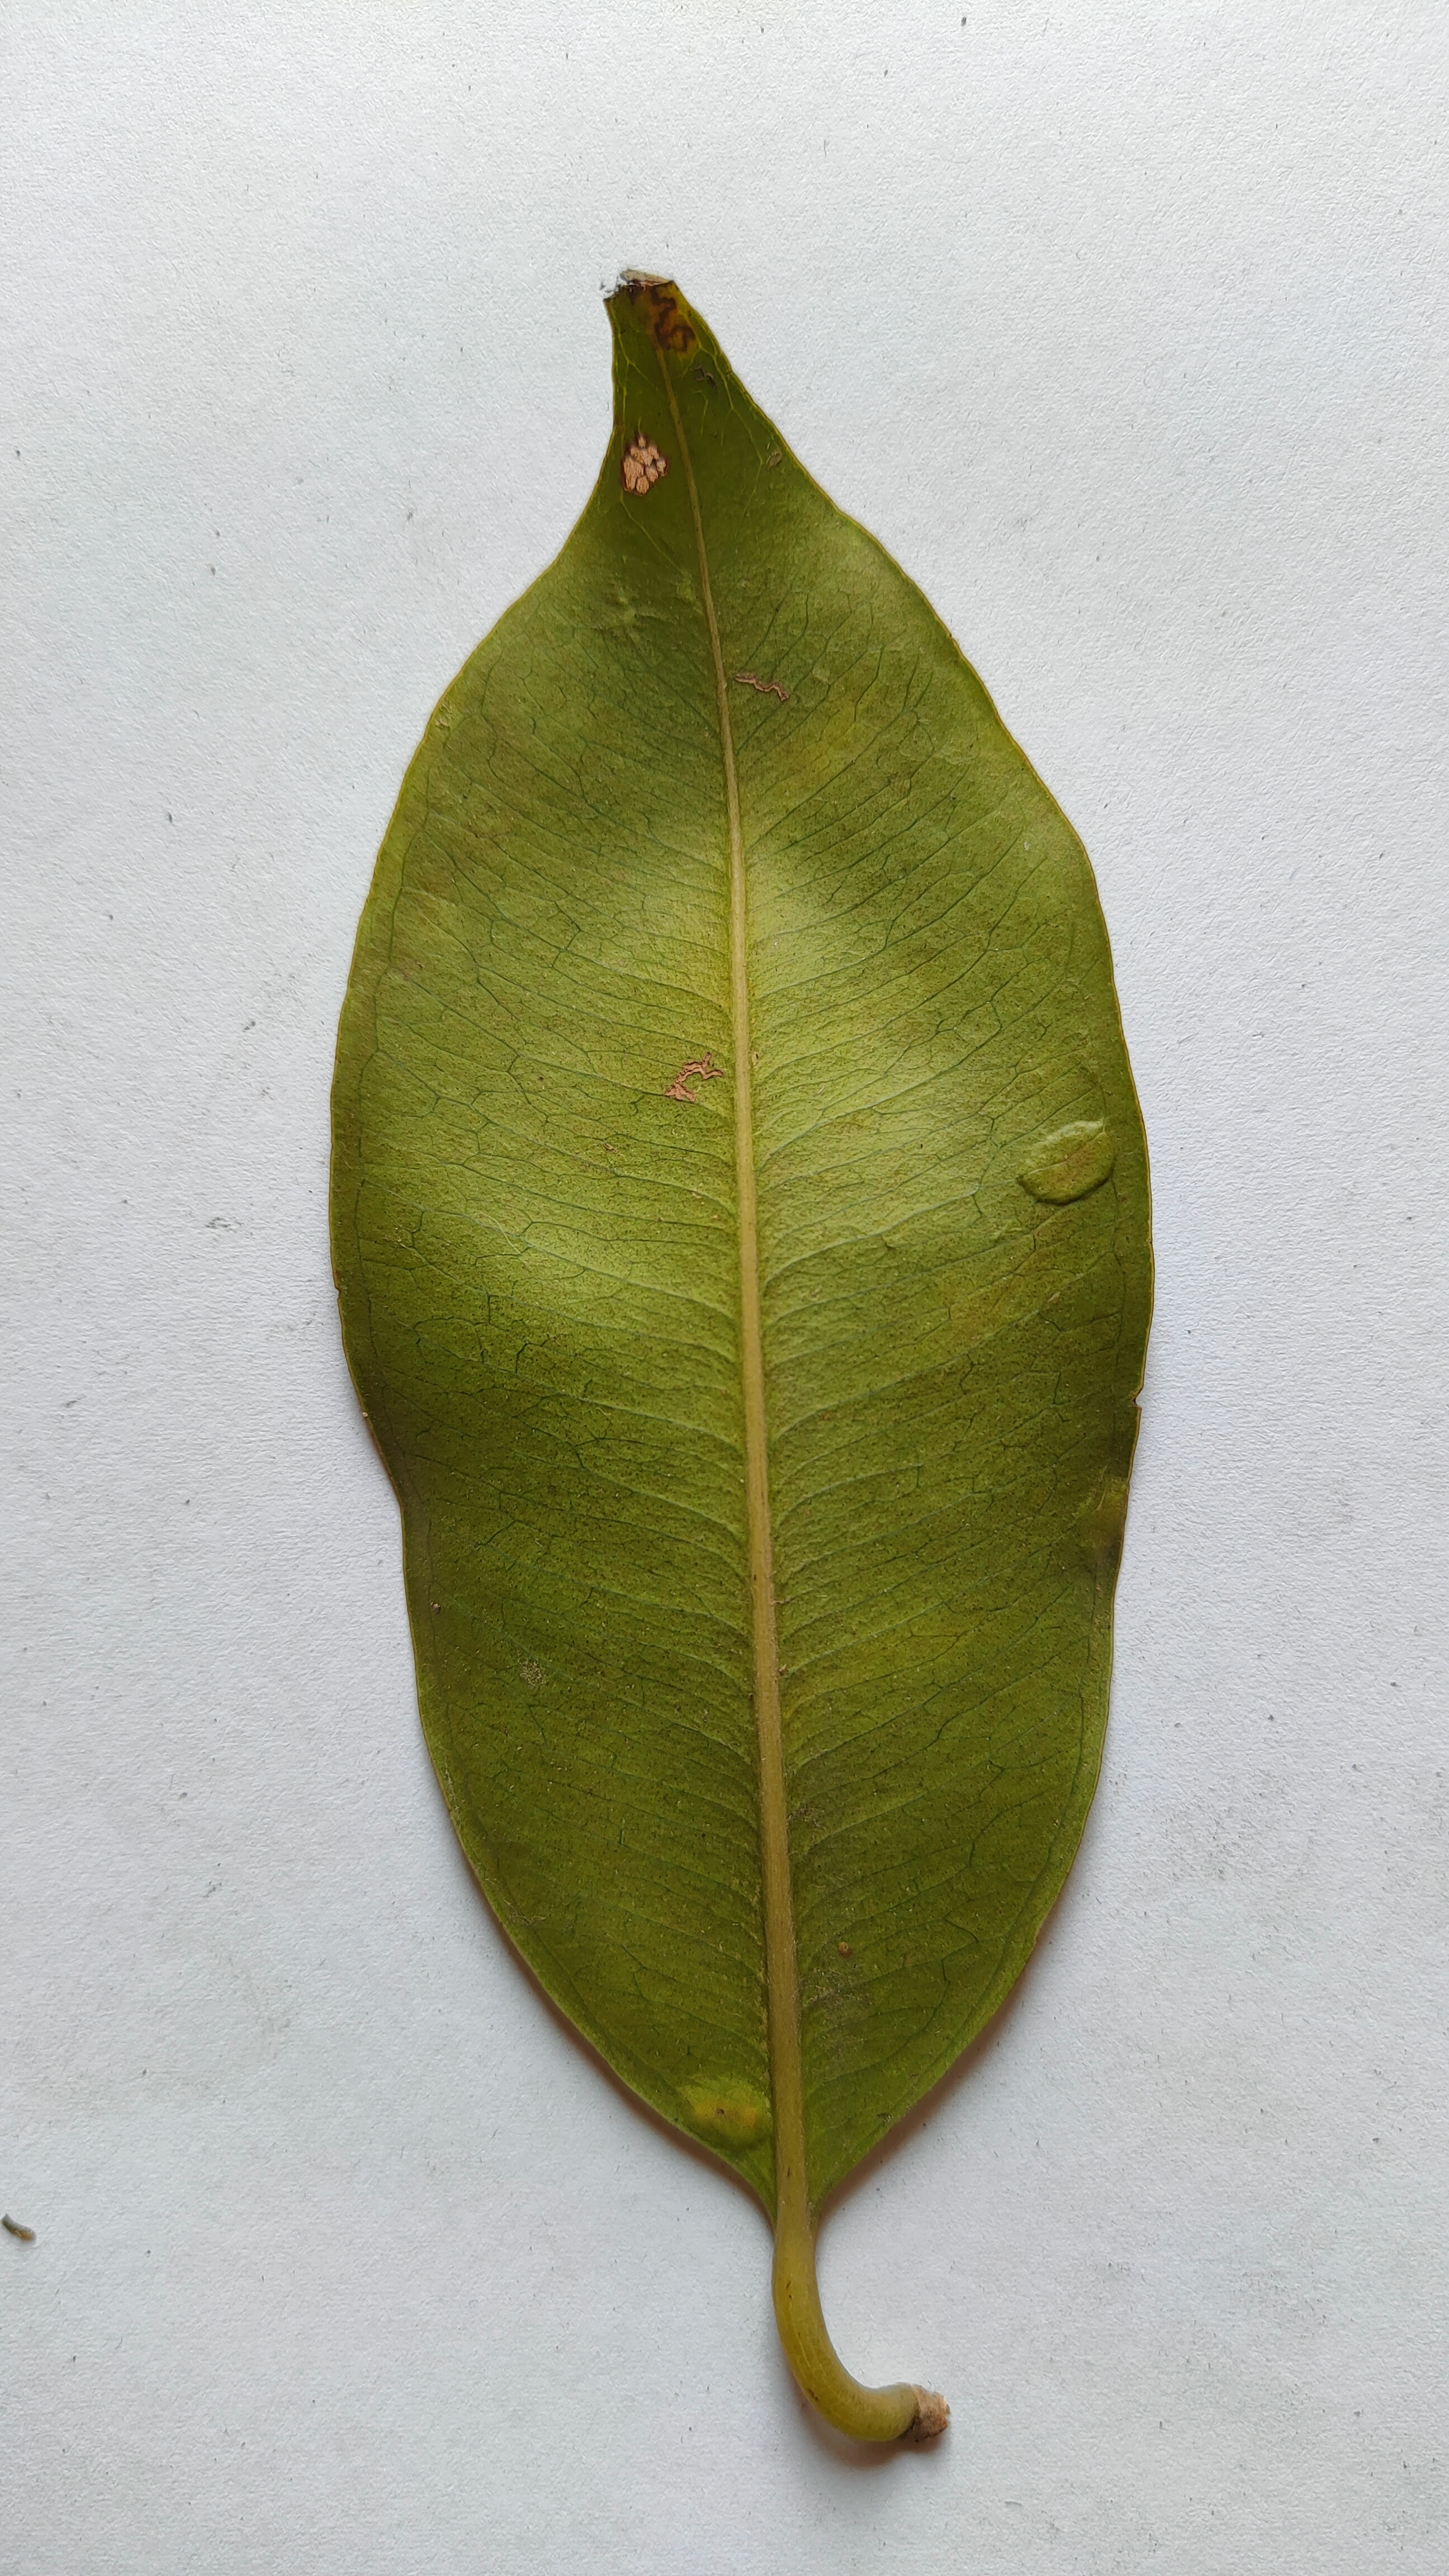
Leaf variety: Black plum